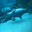
Label: dolphin